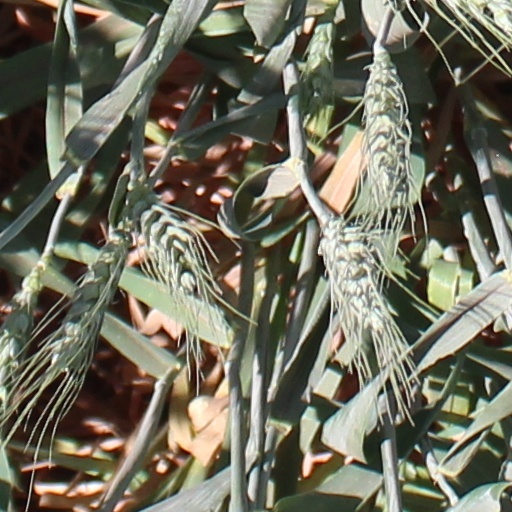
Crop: wheat